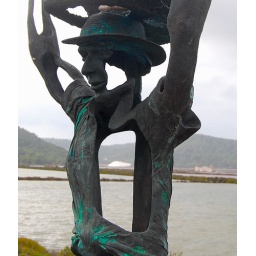
salt worker monument with the salt flats mountain in the background